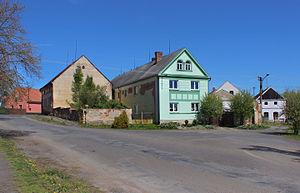
Kšice est une commune du district de Tachov, dans la région de Plzeň, en République tchèque. Sa population s'élevait à 209 habitants en 2018.